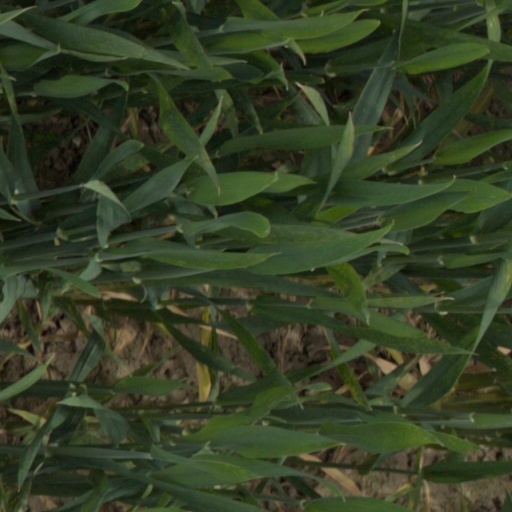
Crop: wheat